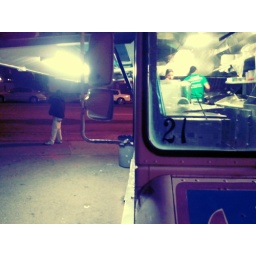
Carnitas and pastor under cool air, clear sky and distant stars